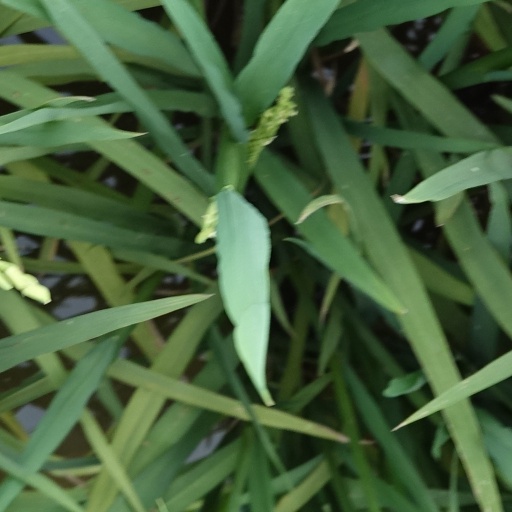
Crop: rice